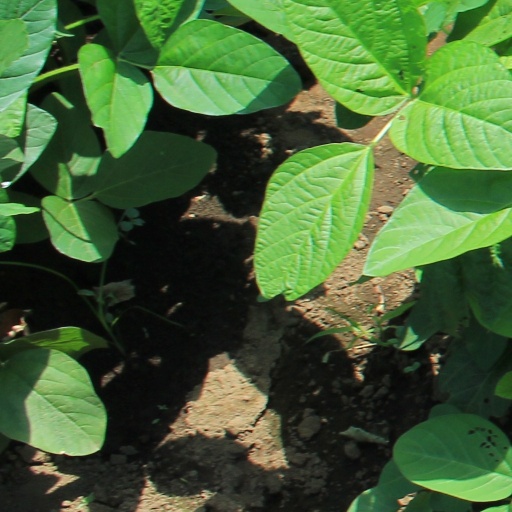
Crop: soybean